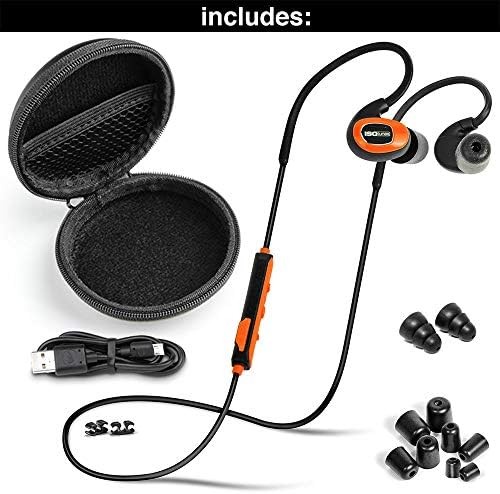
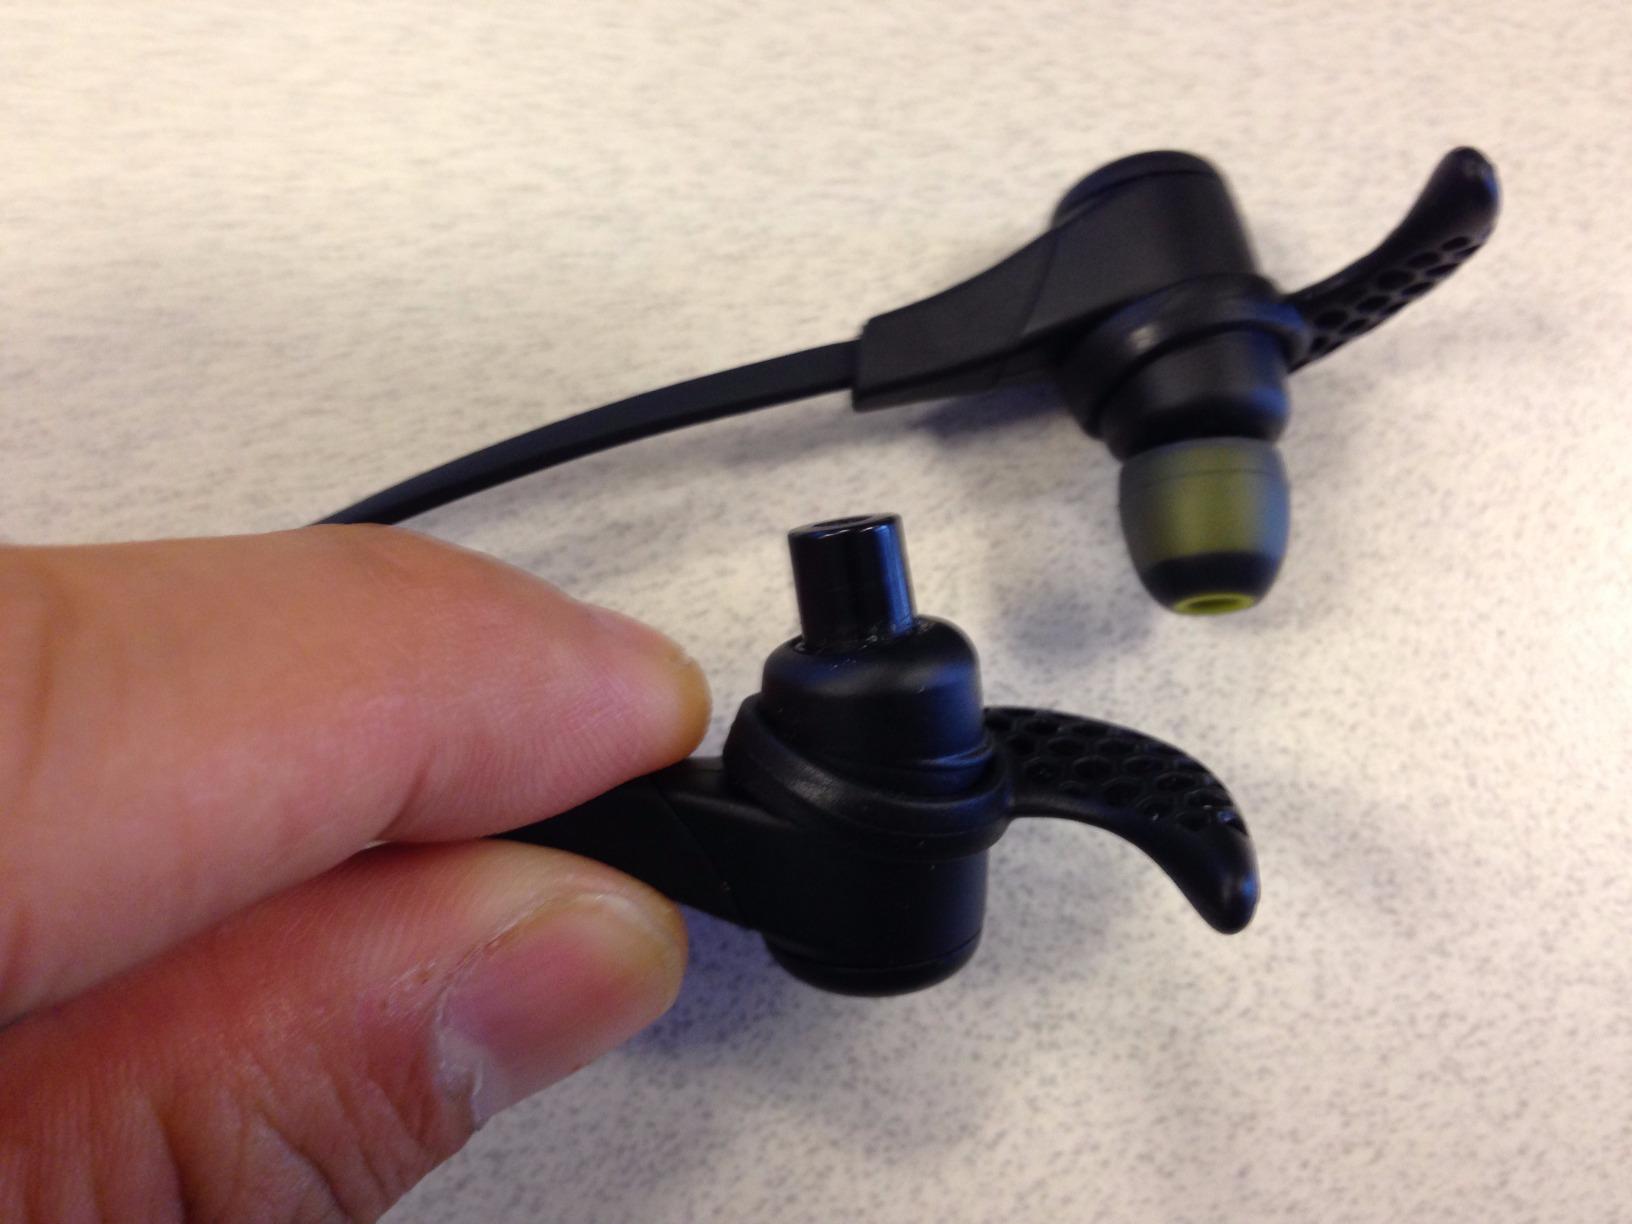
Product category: headphones
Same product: no